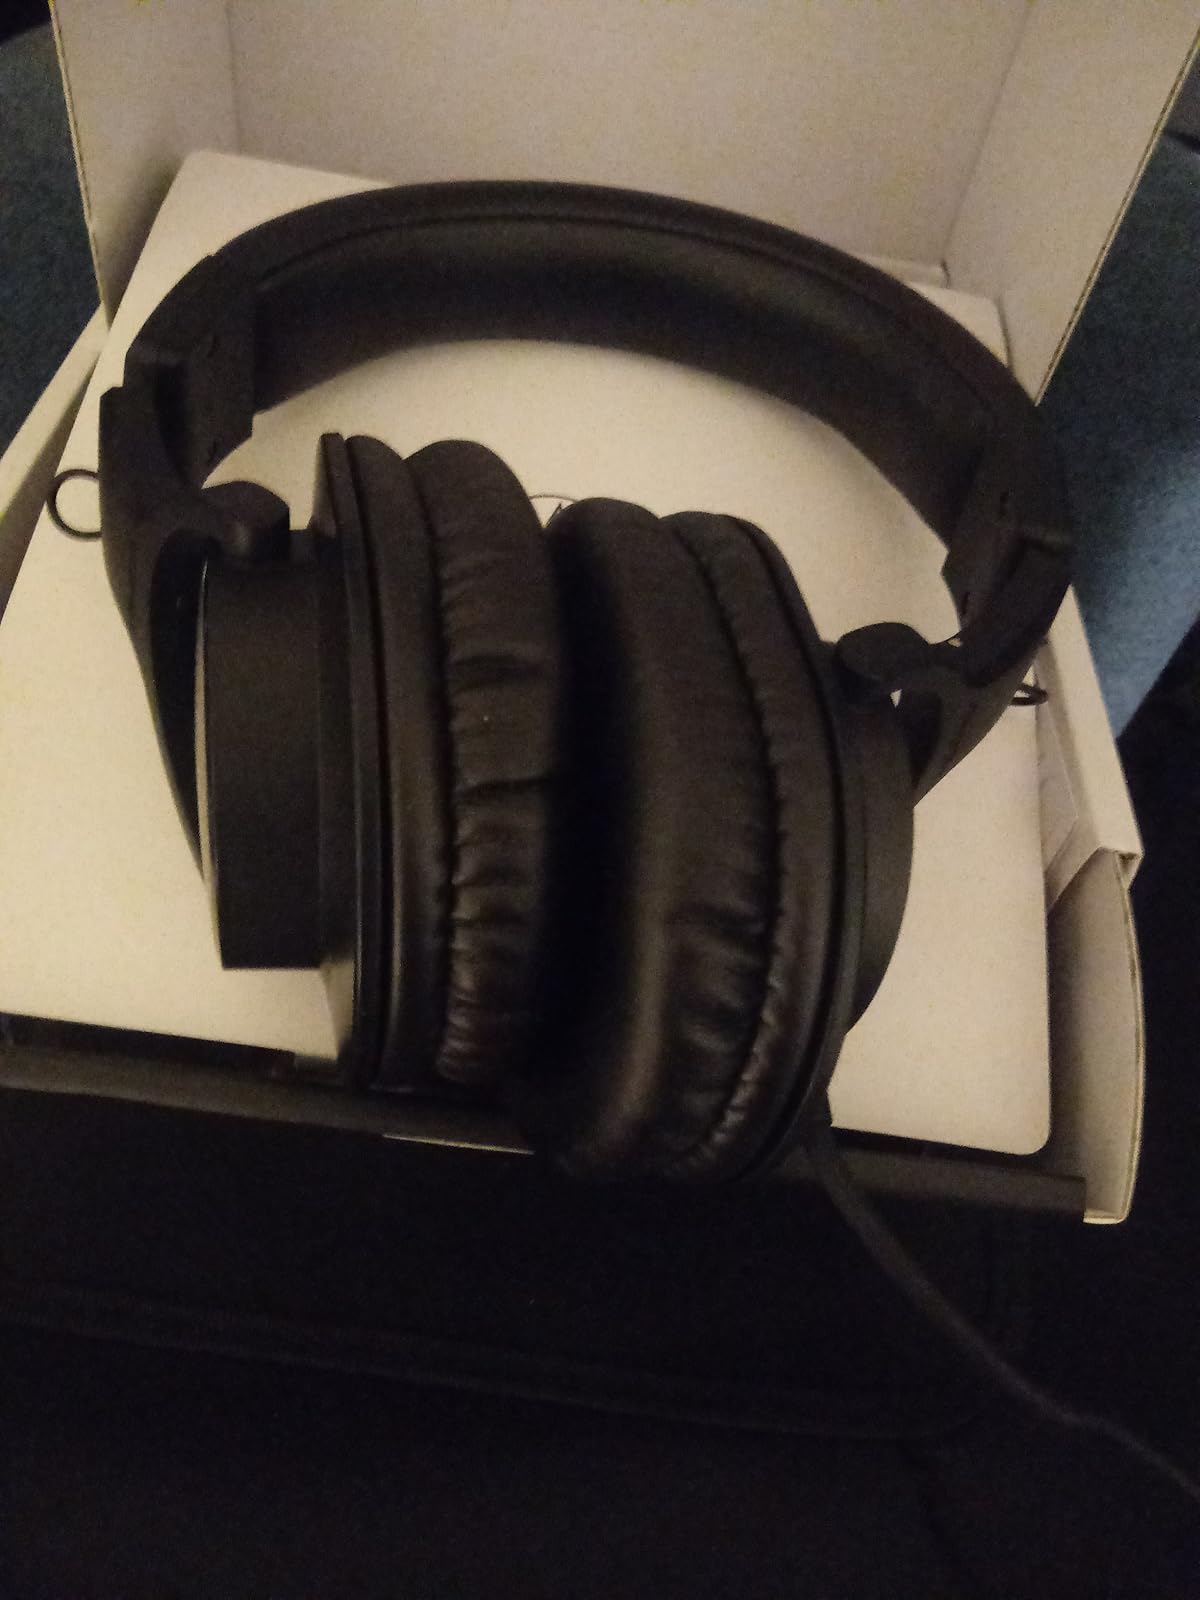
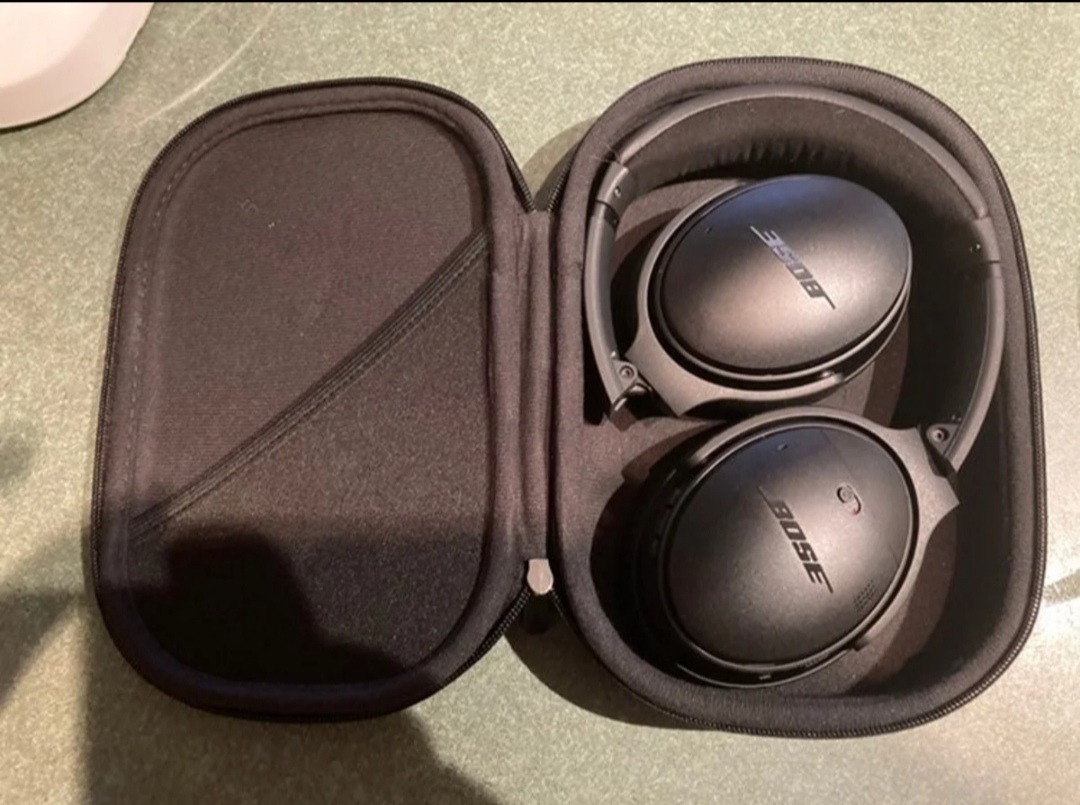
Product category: headphones
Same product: no